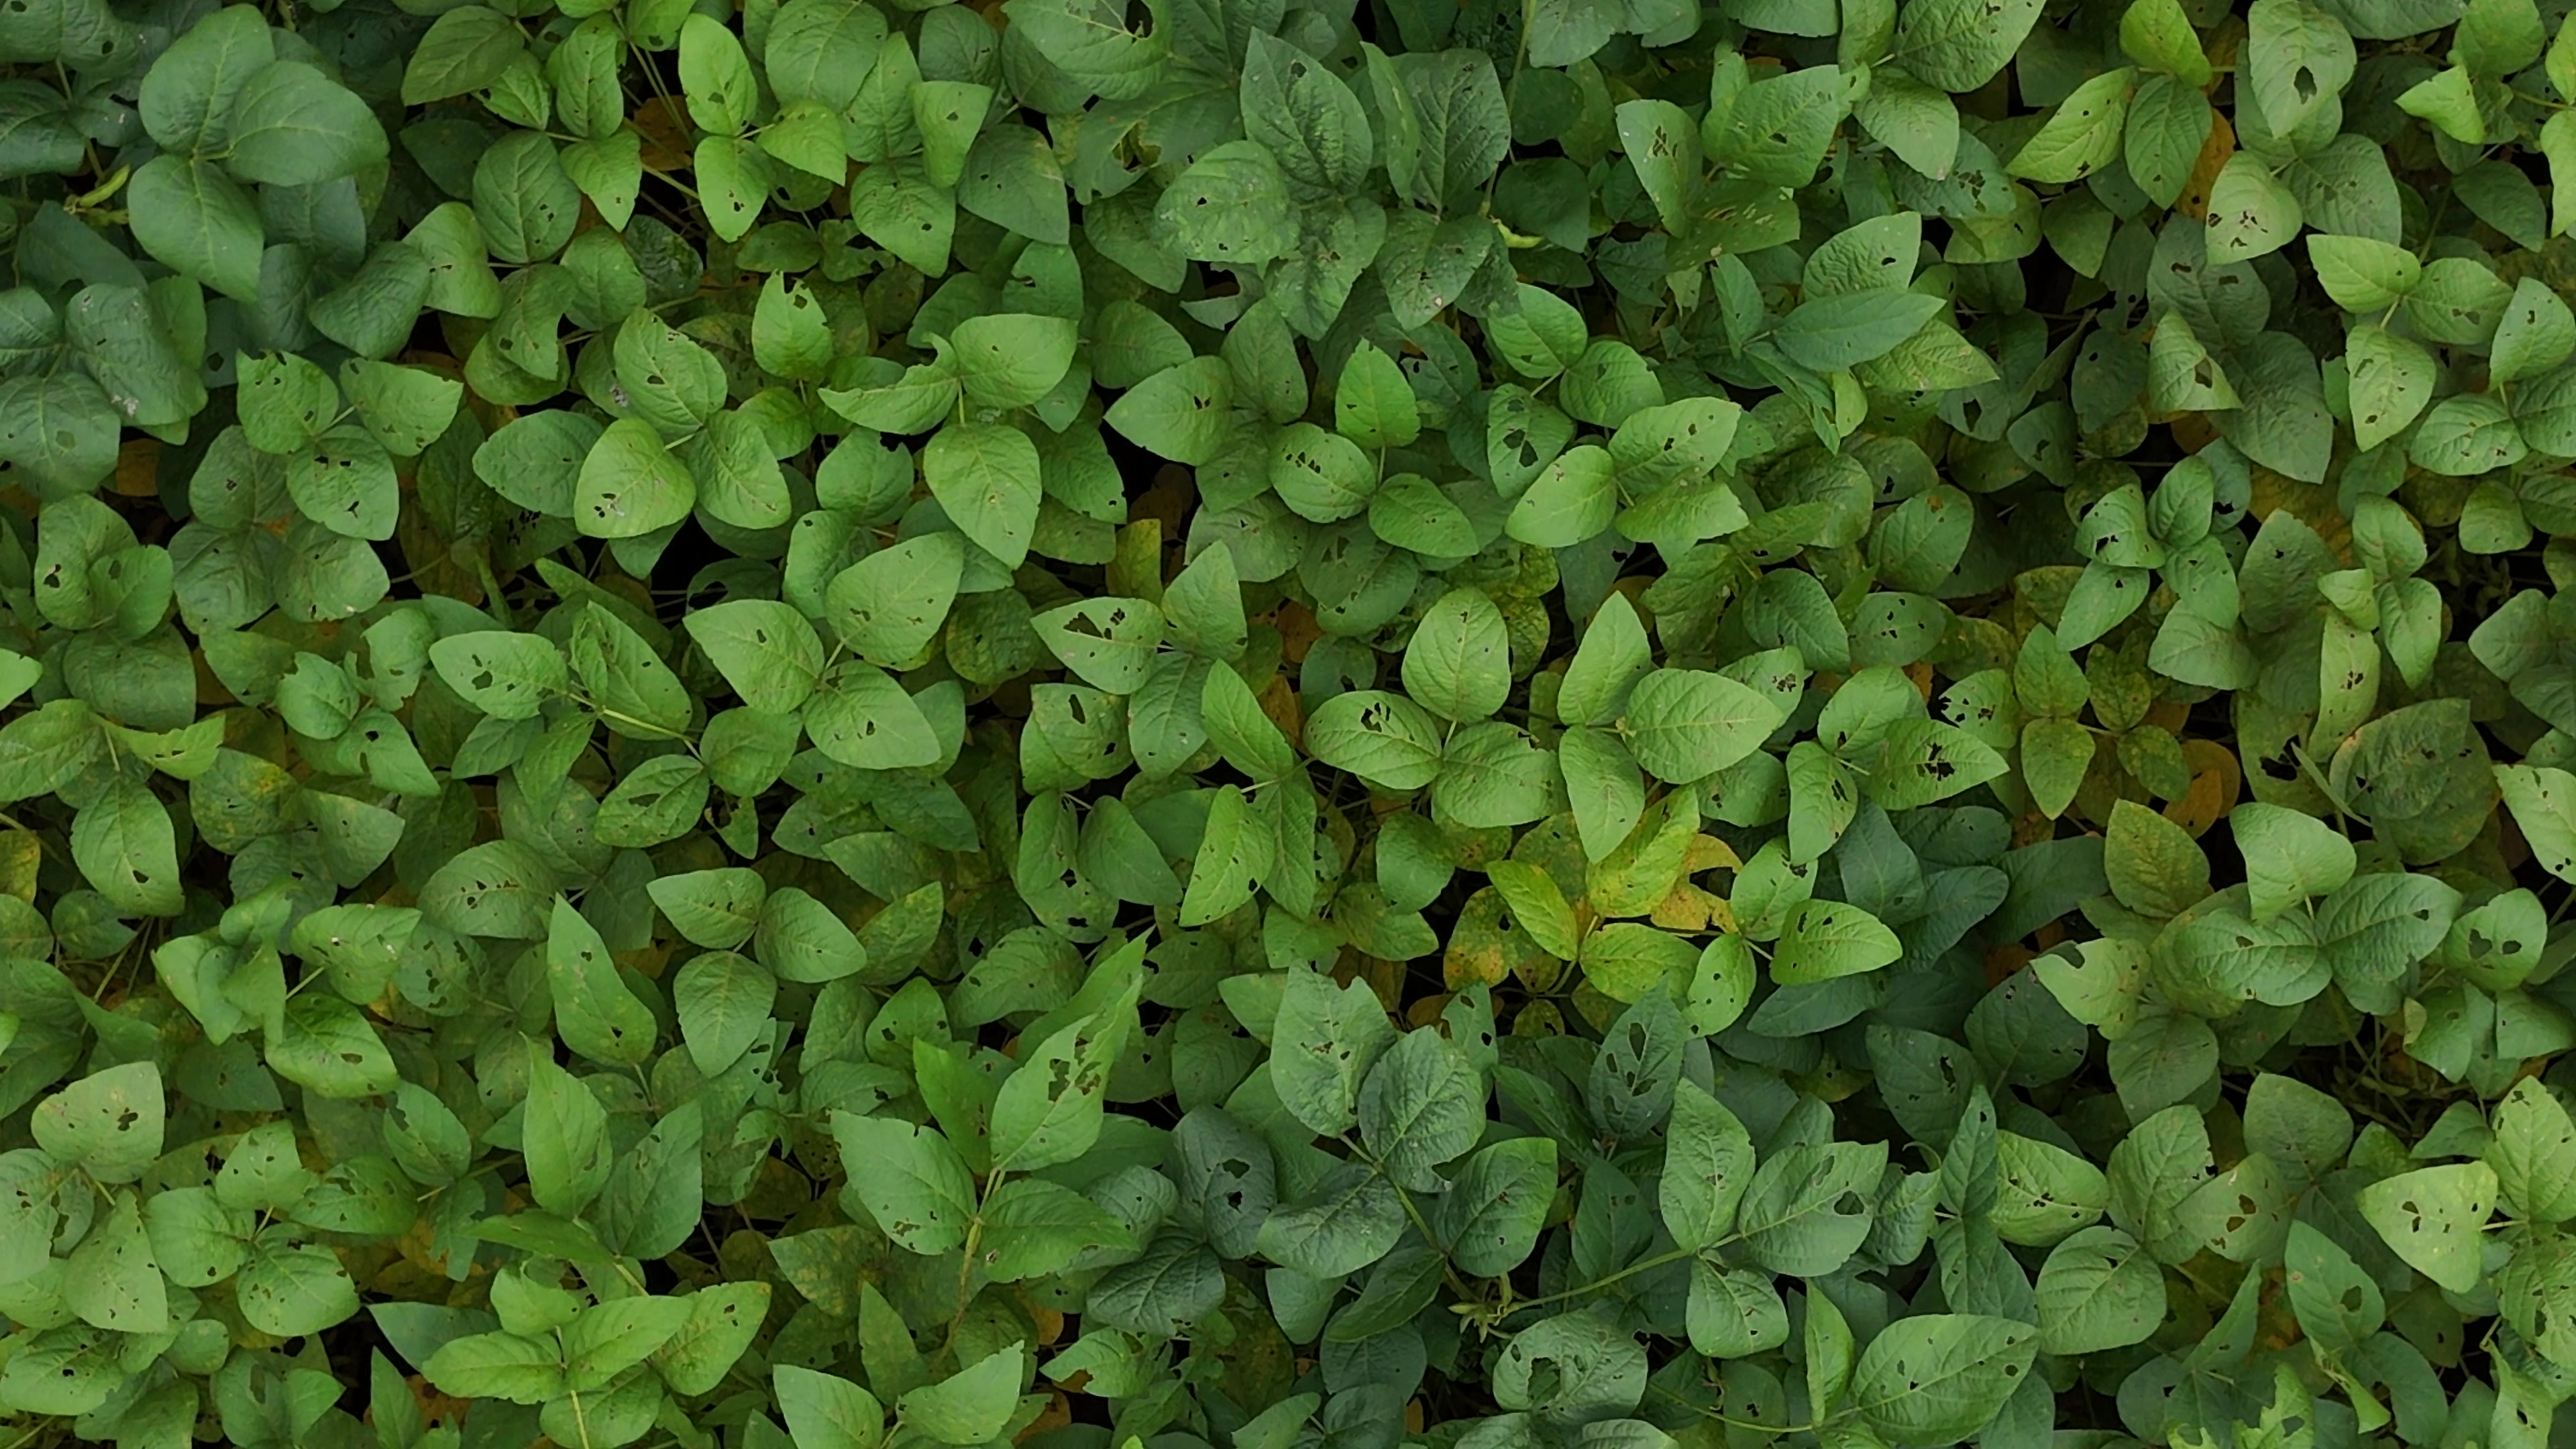
Label: Mosaic